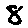
Label: 8